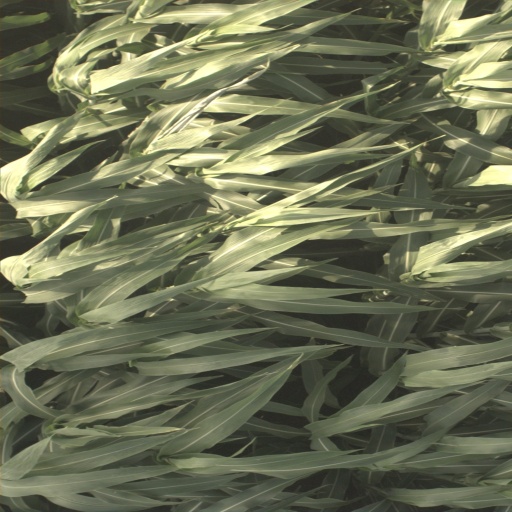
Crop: sorghum